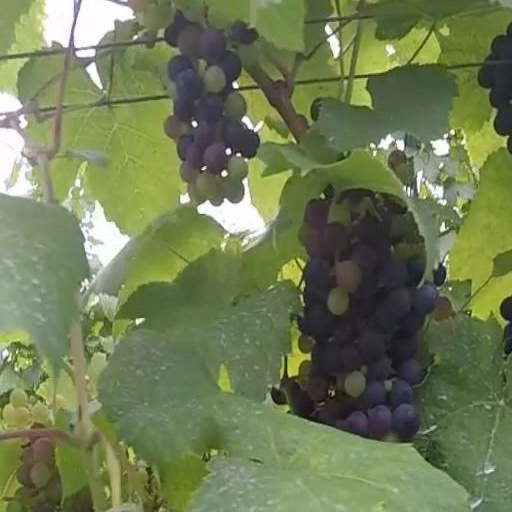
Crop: grape